Dead-character costume

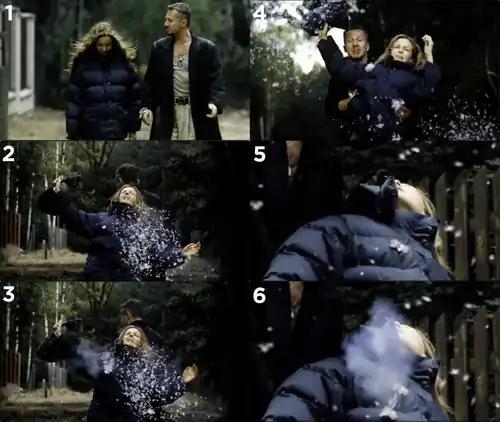
Bullet hit squibs on a down jacket in the film "Sara". One hero down jacket (frame 1) and two stunt pieces (frames 2-4 and 5–6) were used for the down jacket. Slight misalignment of gunshot wounds on the chest is visible between the two stunt jackets. The first stunt jacket likely underwent several takes, with the bullet hole visible in frame 2 and refilled down feathers in frame 4. The second stunt jacket was used in frames 5–6, with a precut + shaped bullet hole seen in frame 5 before bursting in frame 6. This is also one of the few instances of using down feathers to achieve the gunshot wound aesthetic on a down jacket.

A dead-character costume is a set of stage clothes specially designed or modified for actors portraying characters killed on screen or on stage. They are used to depict gunshot or stab wounds, damage and the visual aftermath of violence, and are usually prepared by integrating special effect devices such as blood squibs or prosthetics. Despite the character being "killed" only once on-screen, multiple identical costumes are typically used for several takes and scenes to ensure consistency and continuity, as the irreversible damage caused by squibs or blood effects limit their reusability. They are sent to separate costume racks and disposed of afterwards, unlike other clothing articles that may return to the costume shop. These costumes serve as a metaphorical canvas to portray injury and death without the need for digital post-production effects and help filmmakers tell impactful, dramatic or even comedic stories.